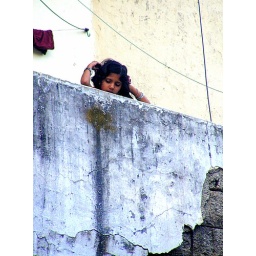
View from above - young girl taken from upstairs balcony